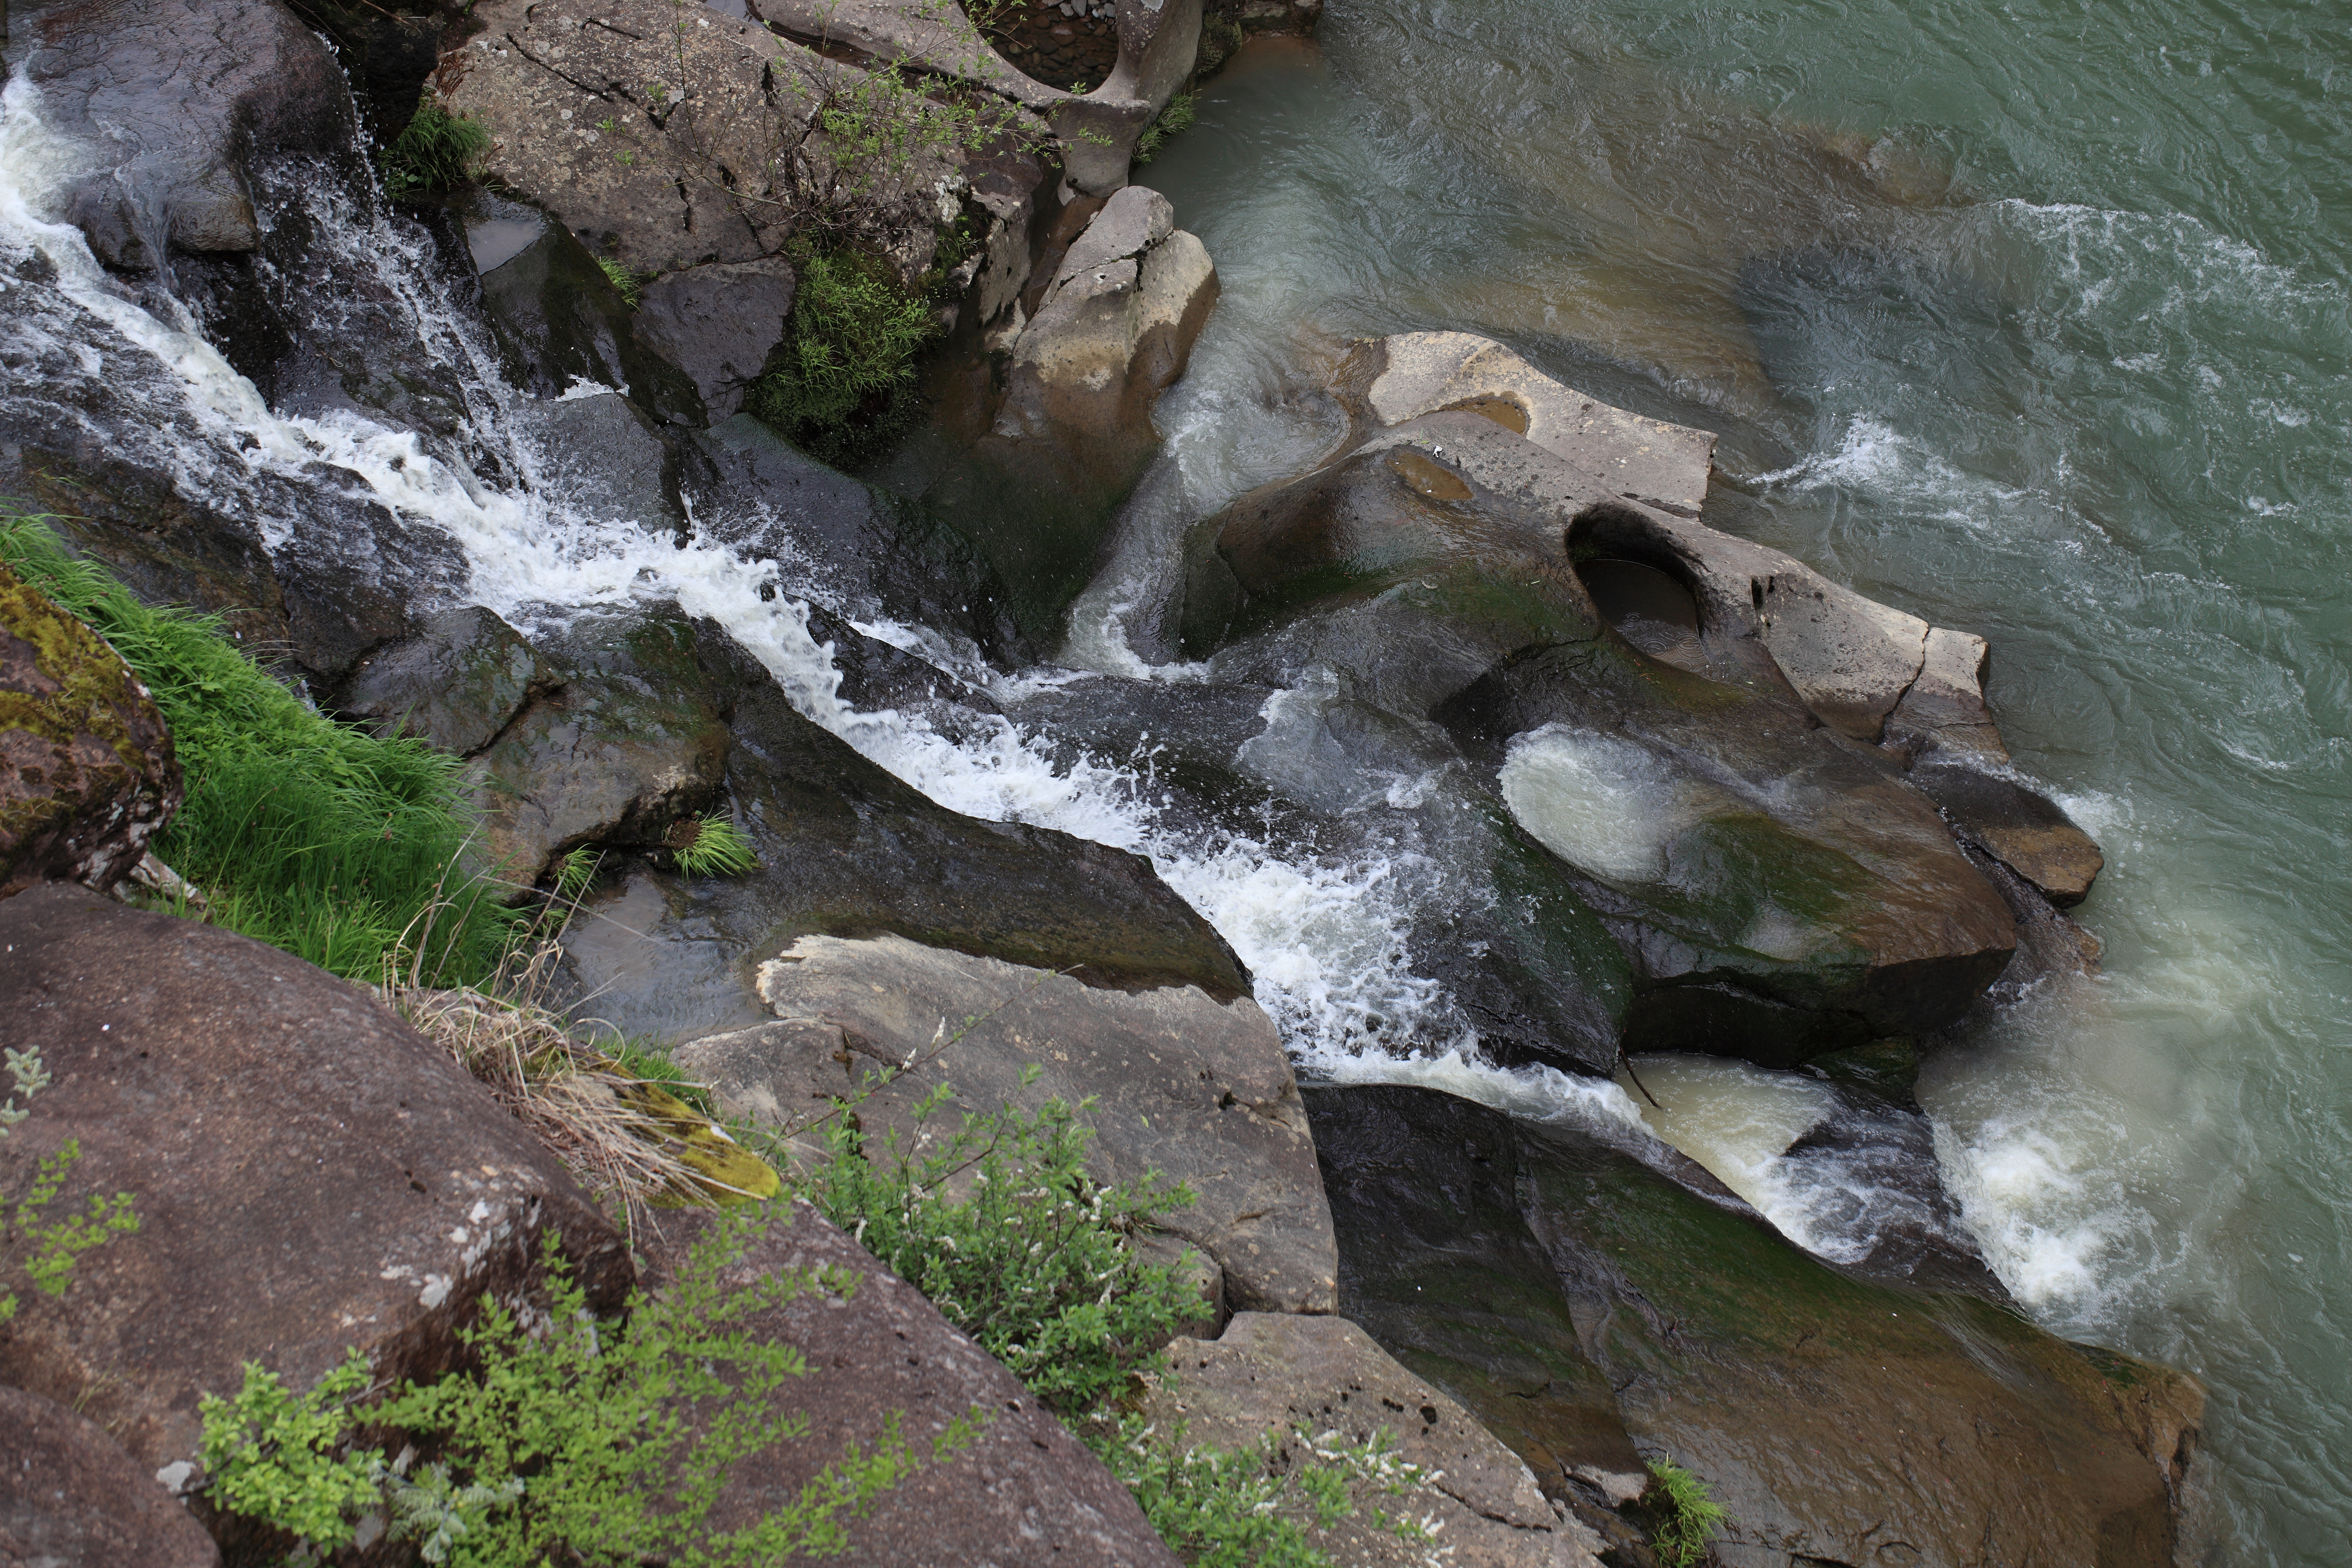
water, nature, rock, waterfall, wilderness, river, valley, formation, stream, high, rapid, gorge, canyon, body of water, geology, 5d, hires, markii, water feature, hi, res, resolution, iwate, genbikei, ichinoseki